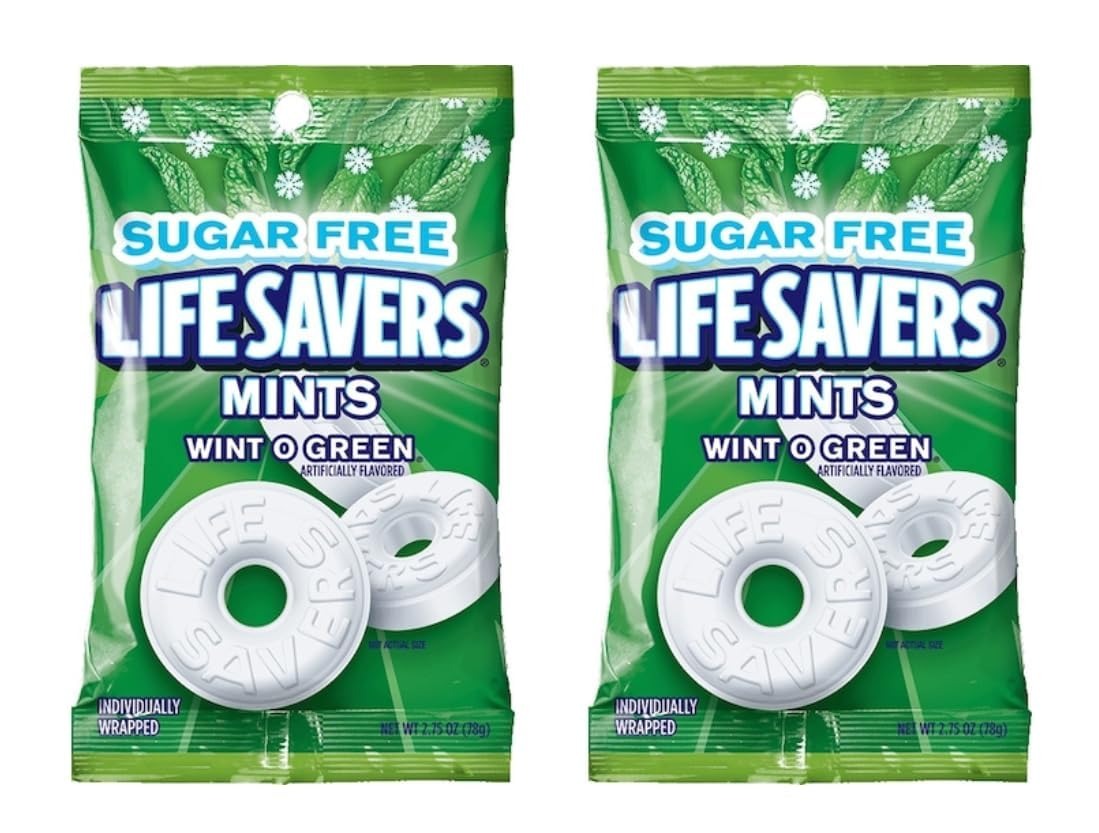
Item Name: Life Savers Wint O Green Sugar Free Mints - Packaged by Kensington Valley Trading - Perfect for On the Go Snacking - Great For Sharing with Friends and Family
Bullet Point 1: Perfect for on the go snacking - Keep a pack of Life Savers Wint O Green Sugar Free Mints in your bag or pocket for a refreshing burst of minty flavor anytime, anywhere.
Bullet Point 2: Great for sharing with friends and family - With this pack of 2, you'll have plenty of Life Savers Wint O Green Sugar Free Mints to share with your loved ones.
Bullet Point 3: Sugar free for guilt-free indulgence - Enjoy the delicious taste of Wint O Green without any of the guilt.
Bullet Point 4: Classic flavor that never gets old - The iconic taste of Life Savers Wint O Green Mints has been enjoyed by generations.
Bullet Point 5: With each pop of these refreshing mints, you'll experience the invigorating coolness that fans have come to know and love.
Product Description: Looking for a refreshing and guilt-free way to satisfy your cravings for something sweet? Look no further than Life Savers Wint O Green Sugar Free Mints - Pack of 2! These delicious mints are perfect for on the go snacking, allowing you to enjoy a burst of cool and invigorating flavor anytime, anywhere. Each pack contains two convenient rolls, making it easy to bring along with you in your bag, car, or pocket. Not only are these mints great for satisfying your own cravings, they're also perfect for sharing with friends and family. With two rolls in each pack, there's plenty to go around, making it the perfect treat to have on hand for parties, road trips, or just a casual get together. The classic Wint O Green flavor is loved by adults and kids alike, making it a crowd-pleaser that everyone can enjoy. But what sets these mints apart from the rest? Not only do they provide a burst of refreshing flavor, they are also sugar free, making them a guilt-free treat for those watching their sugar intake. You can now indulge in a little sweetness without the worry of added sugar. Plus, these mints are made by Life Savers, a trusted brand known for their quality and delicious products. So why wait? Grab a pack of Life Savers Wint O Green Sugar Free Mints - Pack of 2 and experience the perfect combination of convenience, flavor, and guilt-free snacking. Order now and keep a pack on hand for whenever you need a little pick-me-up or to share with your loved ones. Your taste buds and your waistline will thank you.
Value: 2.0
Unit: Count

Price: 3.49